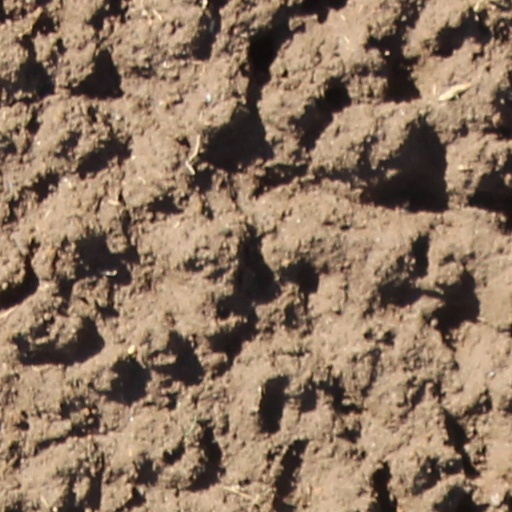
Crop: wheat